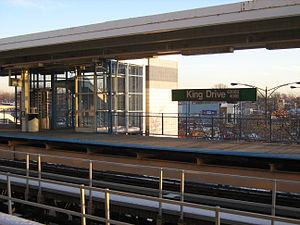
Photo de la station King Drive
King Drive est une station aérienne de la ligne verte du métro de Chicago. South Park était l'une des cinq stations d'origine sur la Jackson Park Branch, les autres étaient Stony Island, Dorchester, University et Cottage Grove.